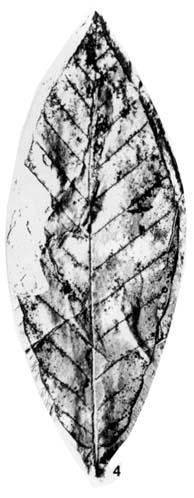
一个化石属于被子植物，其特征描述:leaf elliptic, symmetrical; apex acute, base symmetrical. petiole short. leaf margin toothed with minute fa teeth or entire. internal margins between adjacent secondary veins generally straight. all of the four types of venation existing in genus fagus present.